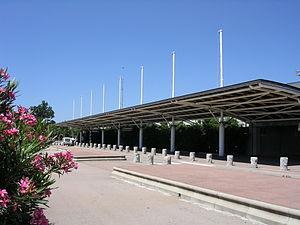
France Corse aéroport de Aéroport de Figari Sud Corse Aéroport de Figari Sud Corse
La Corse-du-Sud est un département français, partie de la collectivité territoriale de Corse. Son code officiel est le 2A, même si La Poste utilise toujours pour l'ensemble de la Corse le numéro 20 historique. Sa préfecture est Ajaccio.
L'aéroport de Figari-Sud-Corse est un aéroport du département de la Corse-du-Sud. Il est géré par la Chambre de commerce et d'industrie d'Ajaccio et de la Corse-du-Sud.